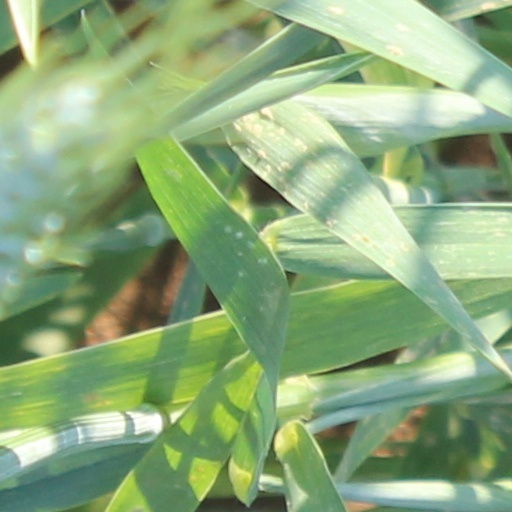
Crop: wheat